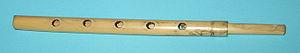
Le sipsi est un instrument à vent traditionnel